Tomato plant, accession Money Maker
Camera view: horizontal (90 deg, fisheye); turntable rotation: 300 degrees
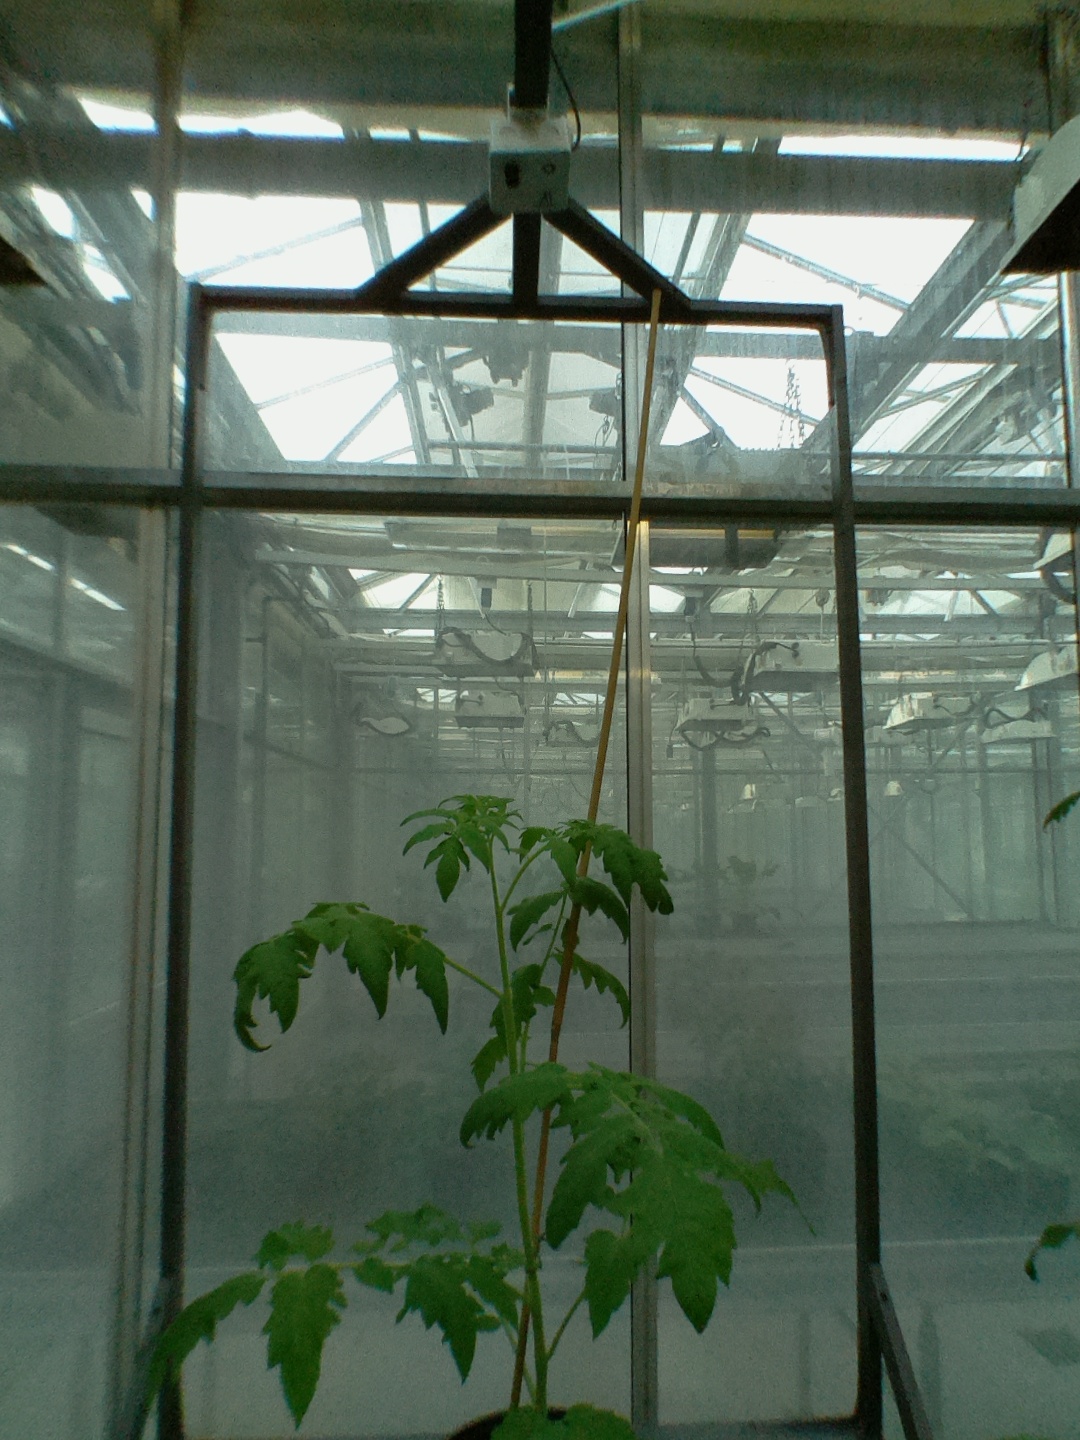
BBCH growth stage 14: 8 of true leaves visible